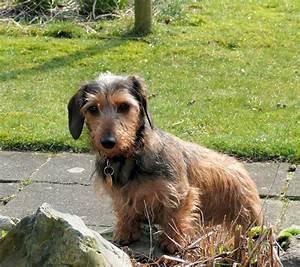
dog